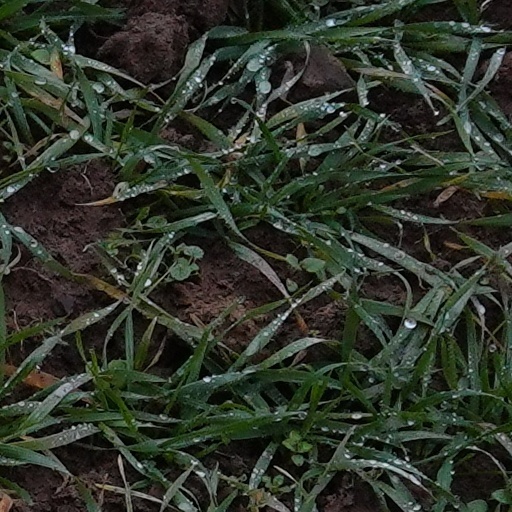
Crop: wheat